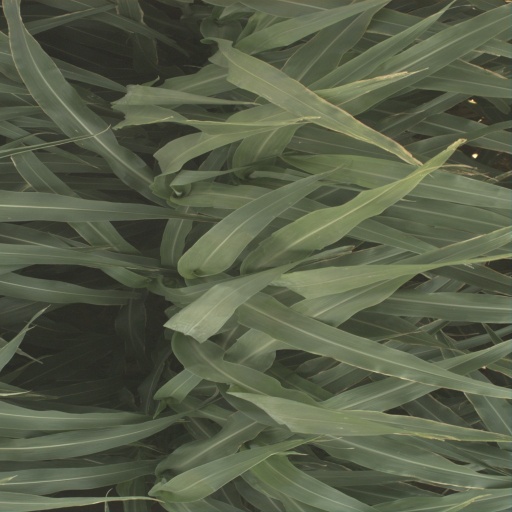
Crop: sorghum